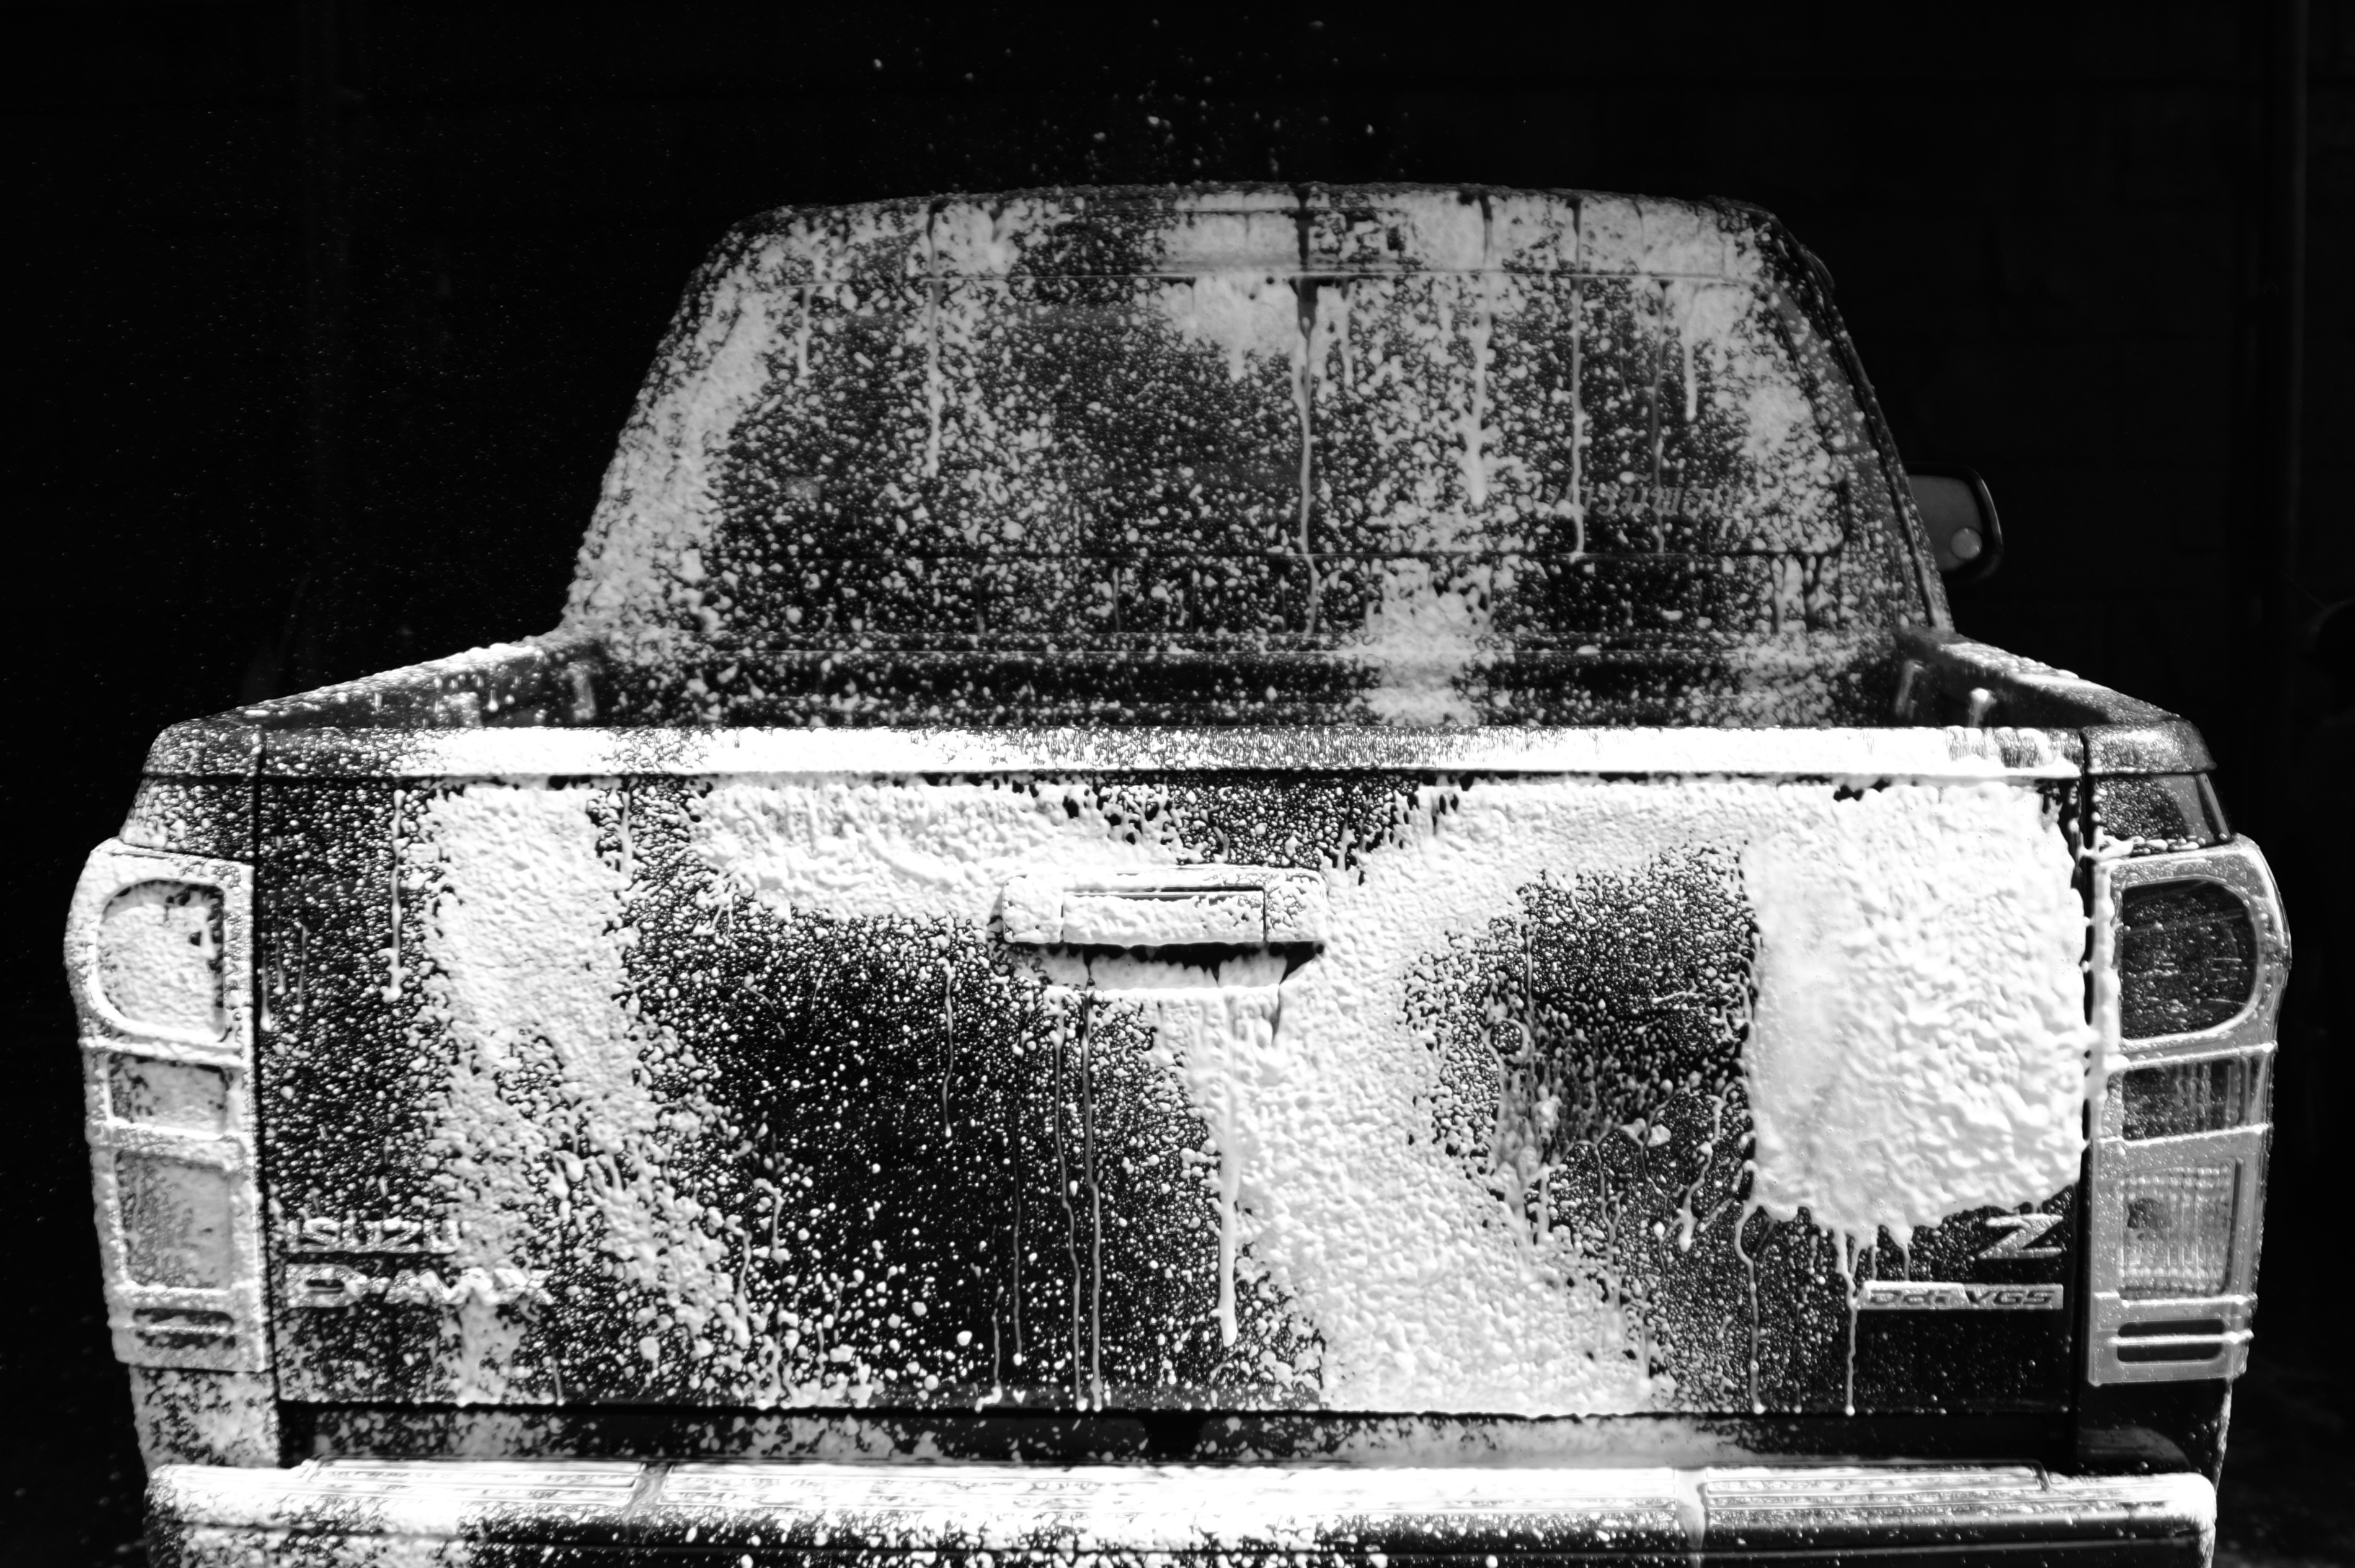
black and white, white, glass, foam, transport, vehicle, clean, auto, venice, black, monochrome, still life, drawing, soap, cleaning, shape, car wash, still life photography, monochrome photography